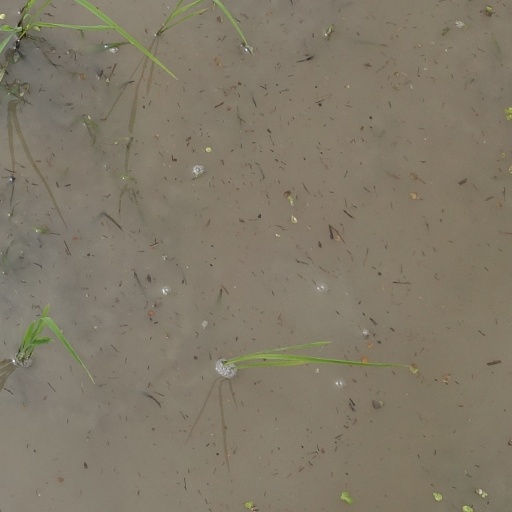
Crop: rice